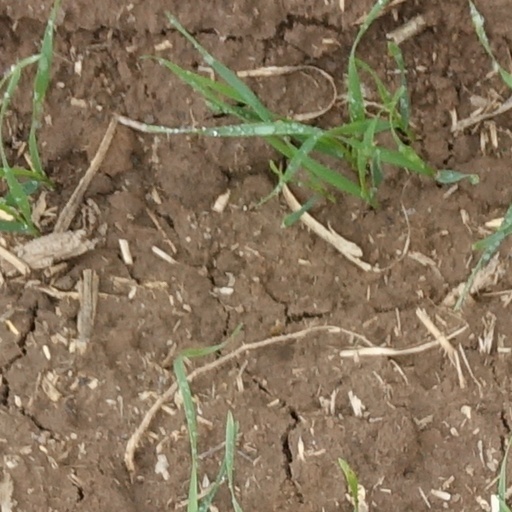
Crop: wheat